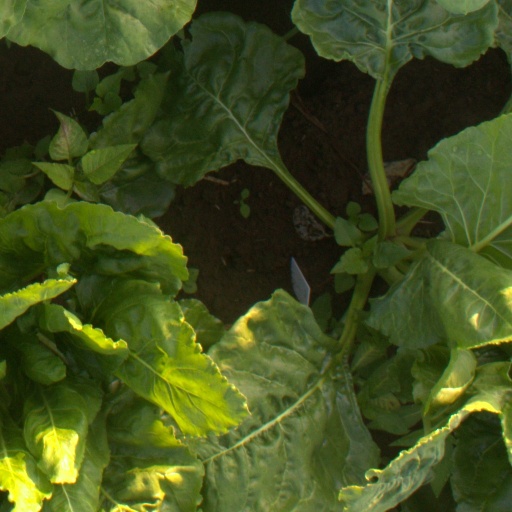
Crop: sugar beet